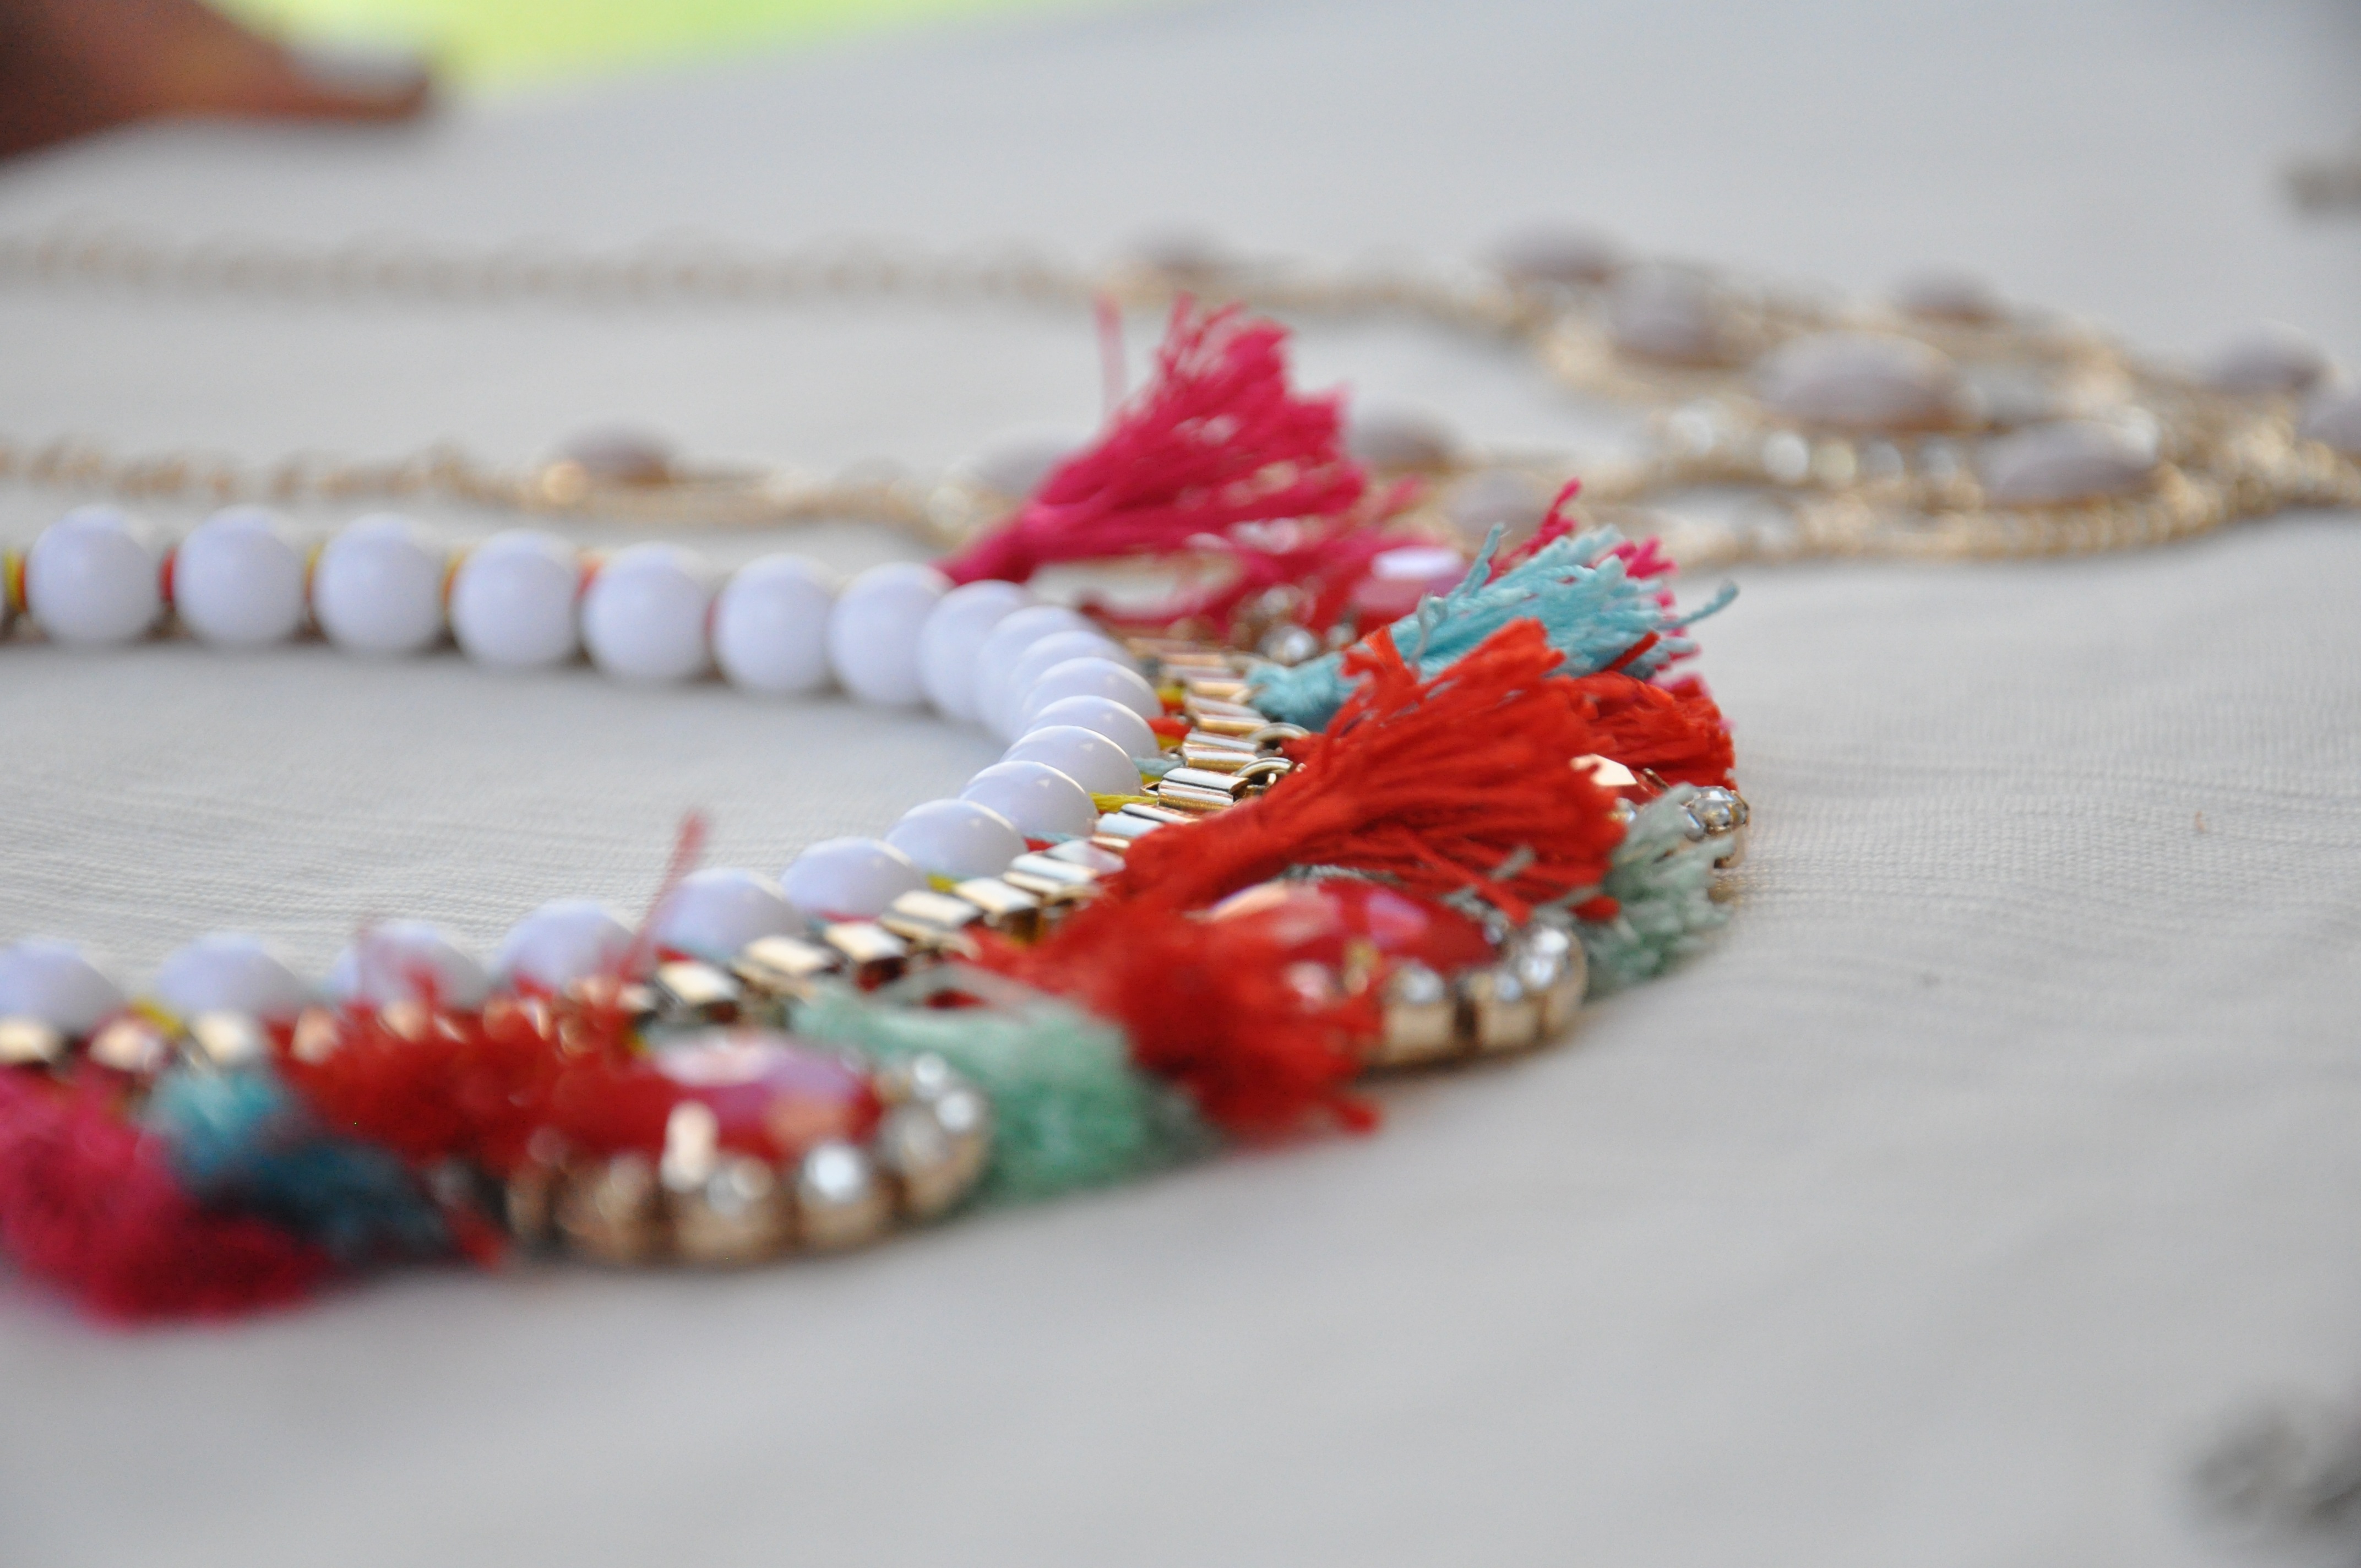
gift, red, fashion, colorful, bead, jewelry, necklace, bracelet, jewellery, art, beads, accessory, gems, fashion accessory, hair accessory